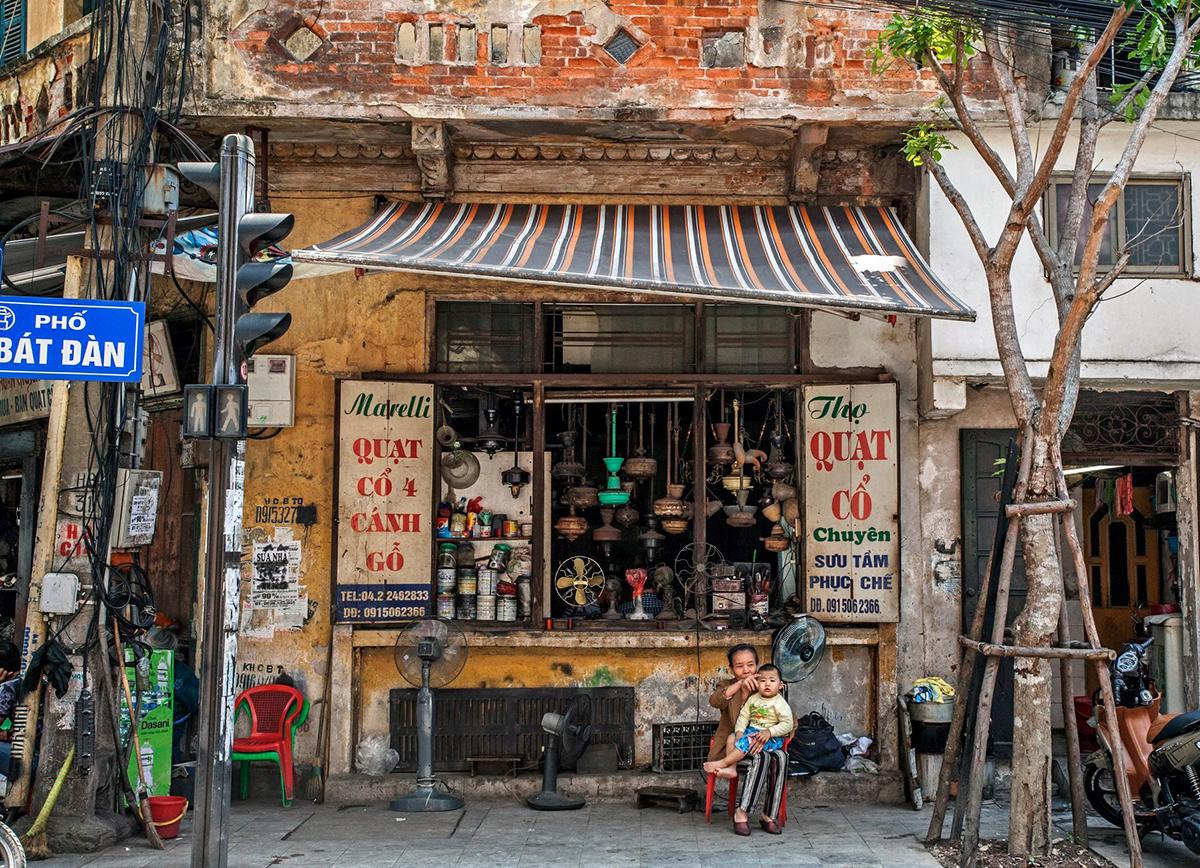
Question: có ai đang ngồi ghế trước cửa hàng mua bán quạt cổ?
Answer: ngồi ghế trước cửa hàng mua bán quạt cổ là một người đàn bà bế một em bé